Game Change

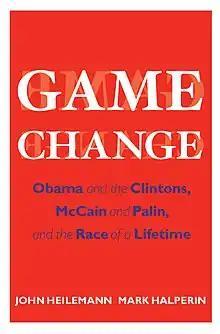
First edition cover

Game Change: Obama and the Clintons, McCain and Palin, and the Race of a Lifetime is a book by political journalists John Heilemann and Mark Halperin about the 2008 United States presidential election. Released on January 11, 2010, it was also published in the United Kingdom under the title Race of a Lifetime: How Obama Won the White House. The book is based on interviews with more than 300 people involved in the campaign. It discusses factors including Democratic Party presidential candidate John Edwards' extramarital affair, the relationship between Democratic presidential nominee Barack Obama and his vice presidential running mate Joe Biden, the failure of Republican Party candidate Rudy Giuliani's presidential campaign and Sarah Palin's vice presidential candidacy.